Blurs (film)

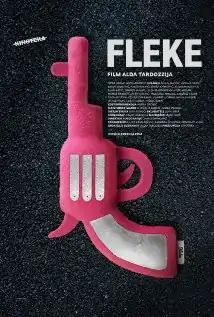
Film poster

Blurs (also released as Spots) is a 2011 Croatian drama film written and directed by Aldo Tardozzi.